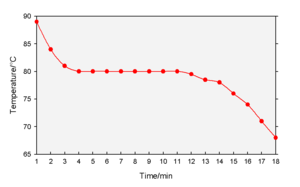
Une courbe de refroidissement est une courbe qui représente le changement de l'état de la matière, généralement d'un gaz à un solide ou d'un liquide à un solide. La variable indépendante est le temps et la variable dépendante est la température.